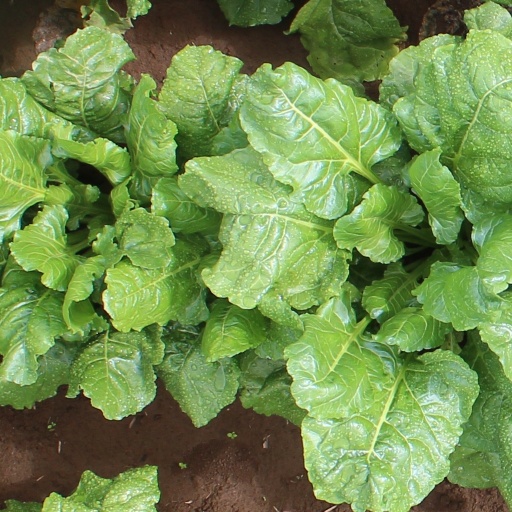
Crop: sugar beet